Indore

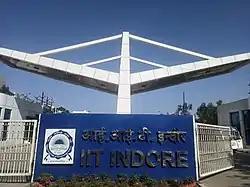
Entrance of IIT Indore

Indore (ISO:) is the largest and most populous city in the Indian state of Madhya Pradesh. The commercial capital of the state, it has been declared as the cleanest city of India 7 times in a row. It is also considered the largest education hub in central India and houses campuses of both the Indian Institute of Technology and the Indian Institute of Management. Indore had a population of 5,560,000 (urban agglomeration) in 2025.The Indore Metropolitan Region now encompasses a total area of 9989.69 sq km covering Indore, Ujjain, Dewas, Pithampur.Pithampur ranks among India’s top 5 industrial hubs and is a major center for automotive and pharmaceutical manufacturing. With 1,000+ factories and Asia’s longest test track, it drives central India’s industrial growth. Located on the southern edge of Malwa Plateau, at an average altitude of above sea level, it has the highest elevation among major cities of Central India. The city is 220 km west of the Bhopal, 350 km east of the Ahmedabad, 480 Km from Hazira Port, Surat and 550 Km from JNPT Sea Port, Mumbai. It serves as the headquarters of both the Indore District and the Indore Division. The high court bench at Indore is a permanent bench of Madhya Pradesh High Court in Indore constituted in 1956.